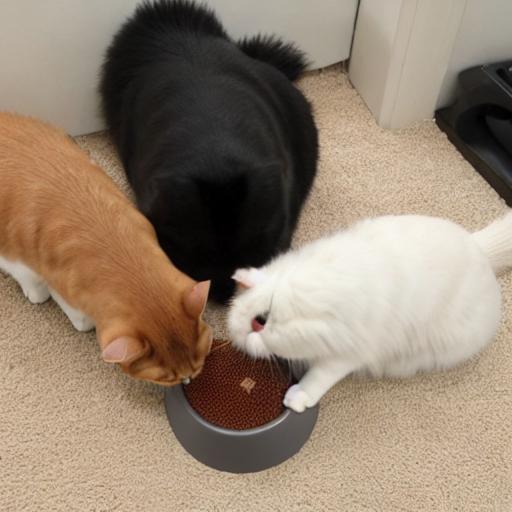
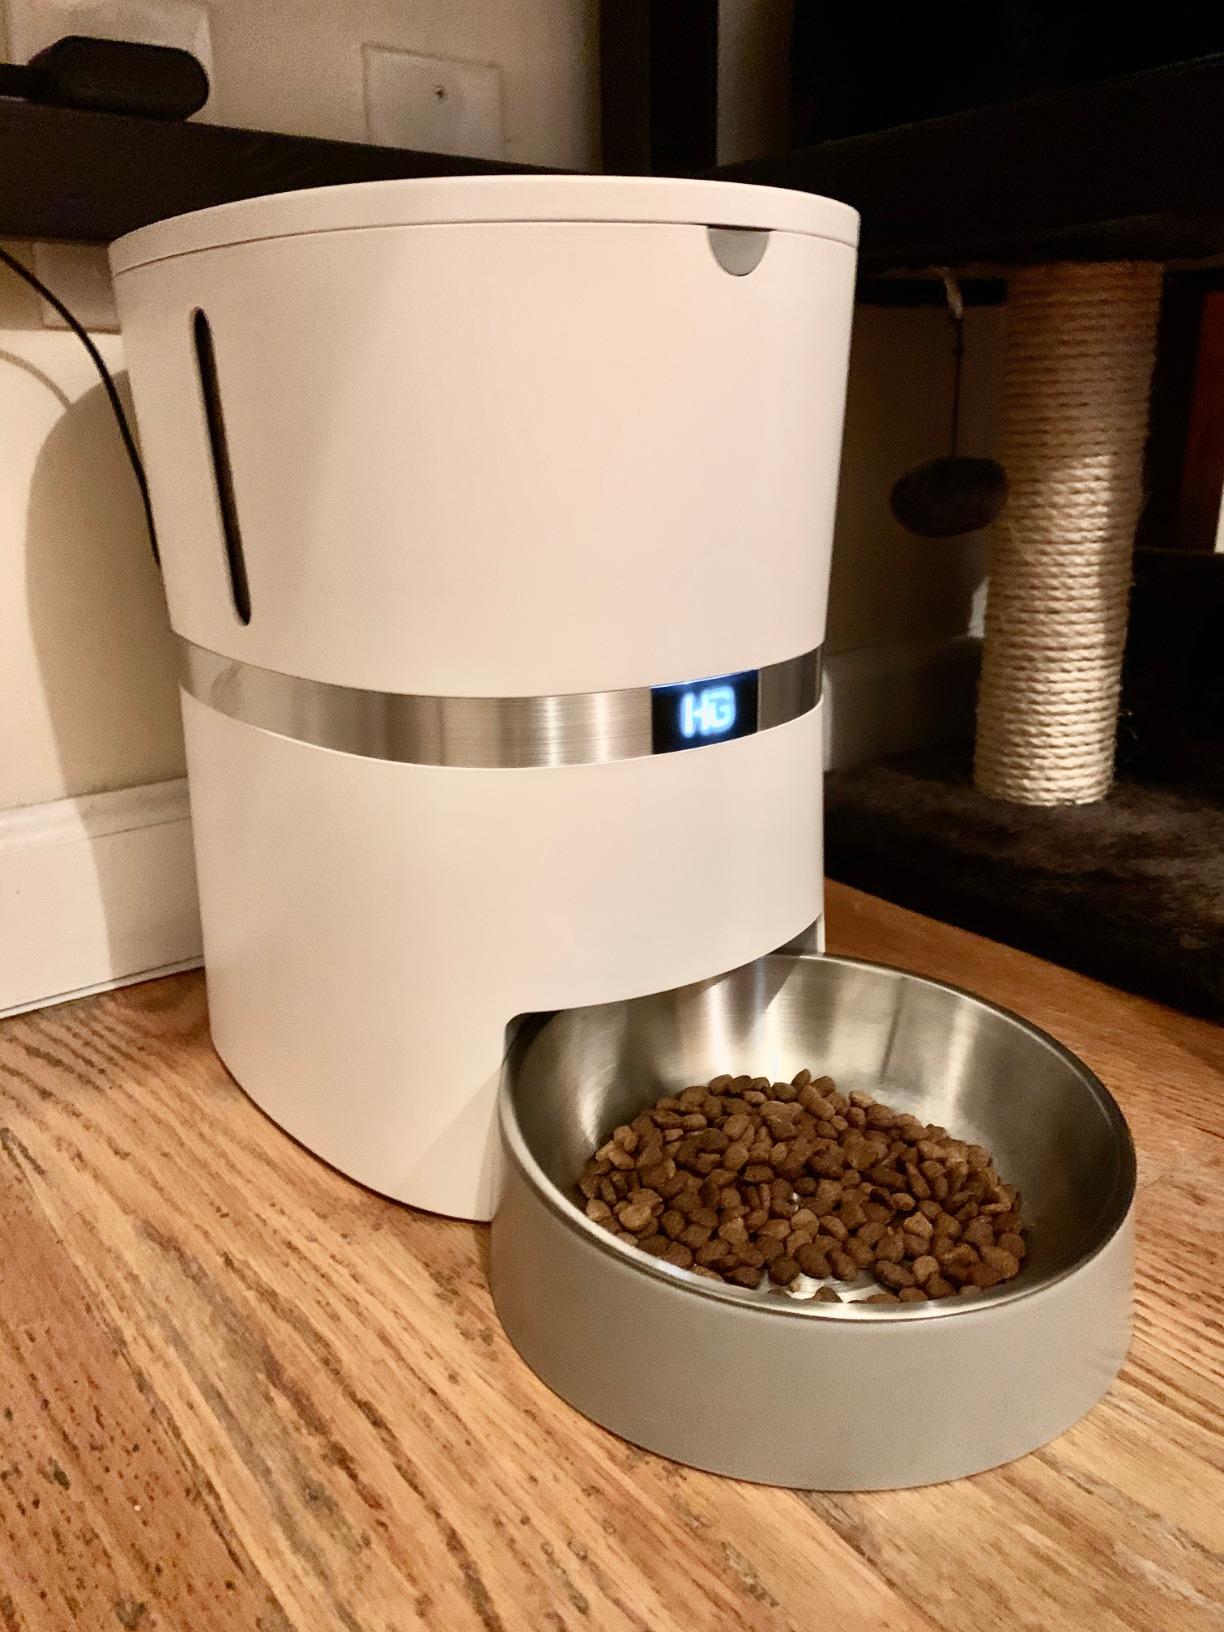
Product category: items_feeder
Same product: no